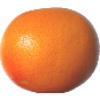
Label: Grapefruit Pink 1